Cyanolichen

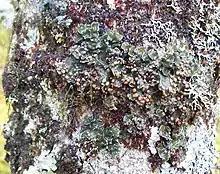
"Erioderma pedicellatum", the boreal felt lichen, is a critically endangered cyanolichen found in boreal forests of Atlantic Canada and Scandinavia. It is extremely sensitive to air pollution and habitat loss, making it a prime example of conservation challenges.

Cyanolichens differ fundamentally from chlorolichens in their water requirements for photosynthesis. While lichens with green algae can photosynthesise using just high atmospheric humidity, cyanolichens require liquid water to activate photosynthesis. This physiological constraint helps explain their habitat preferences and more limited distribution compared to chlorolichens.